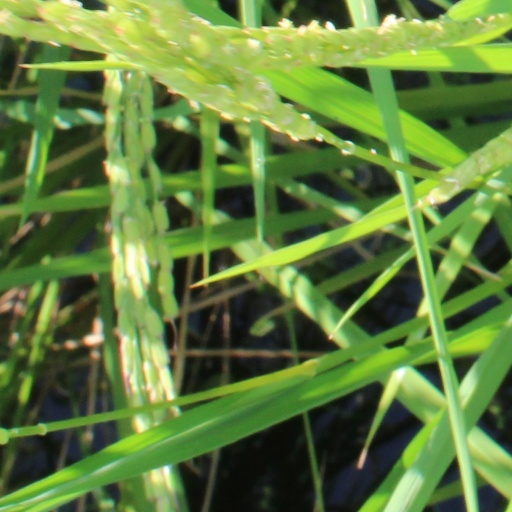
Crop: rice